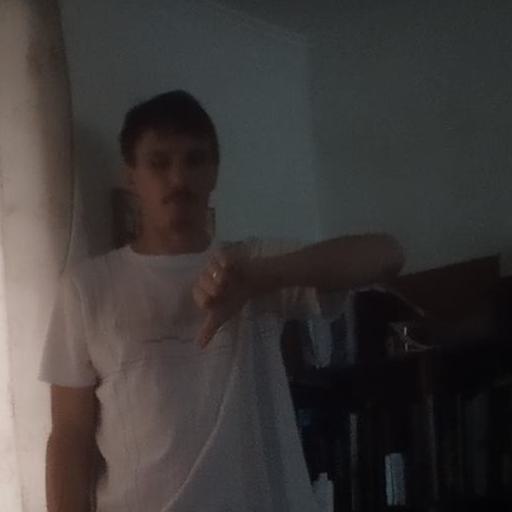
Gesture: dislike